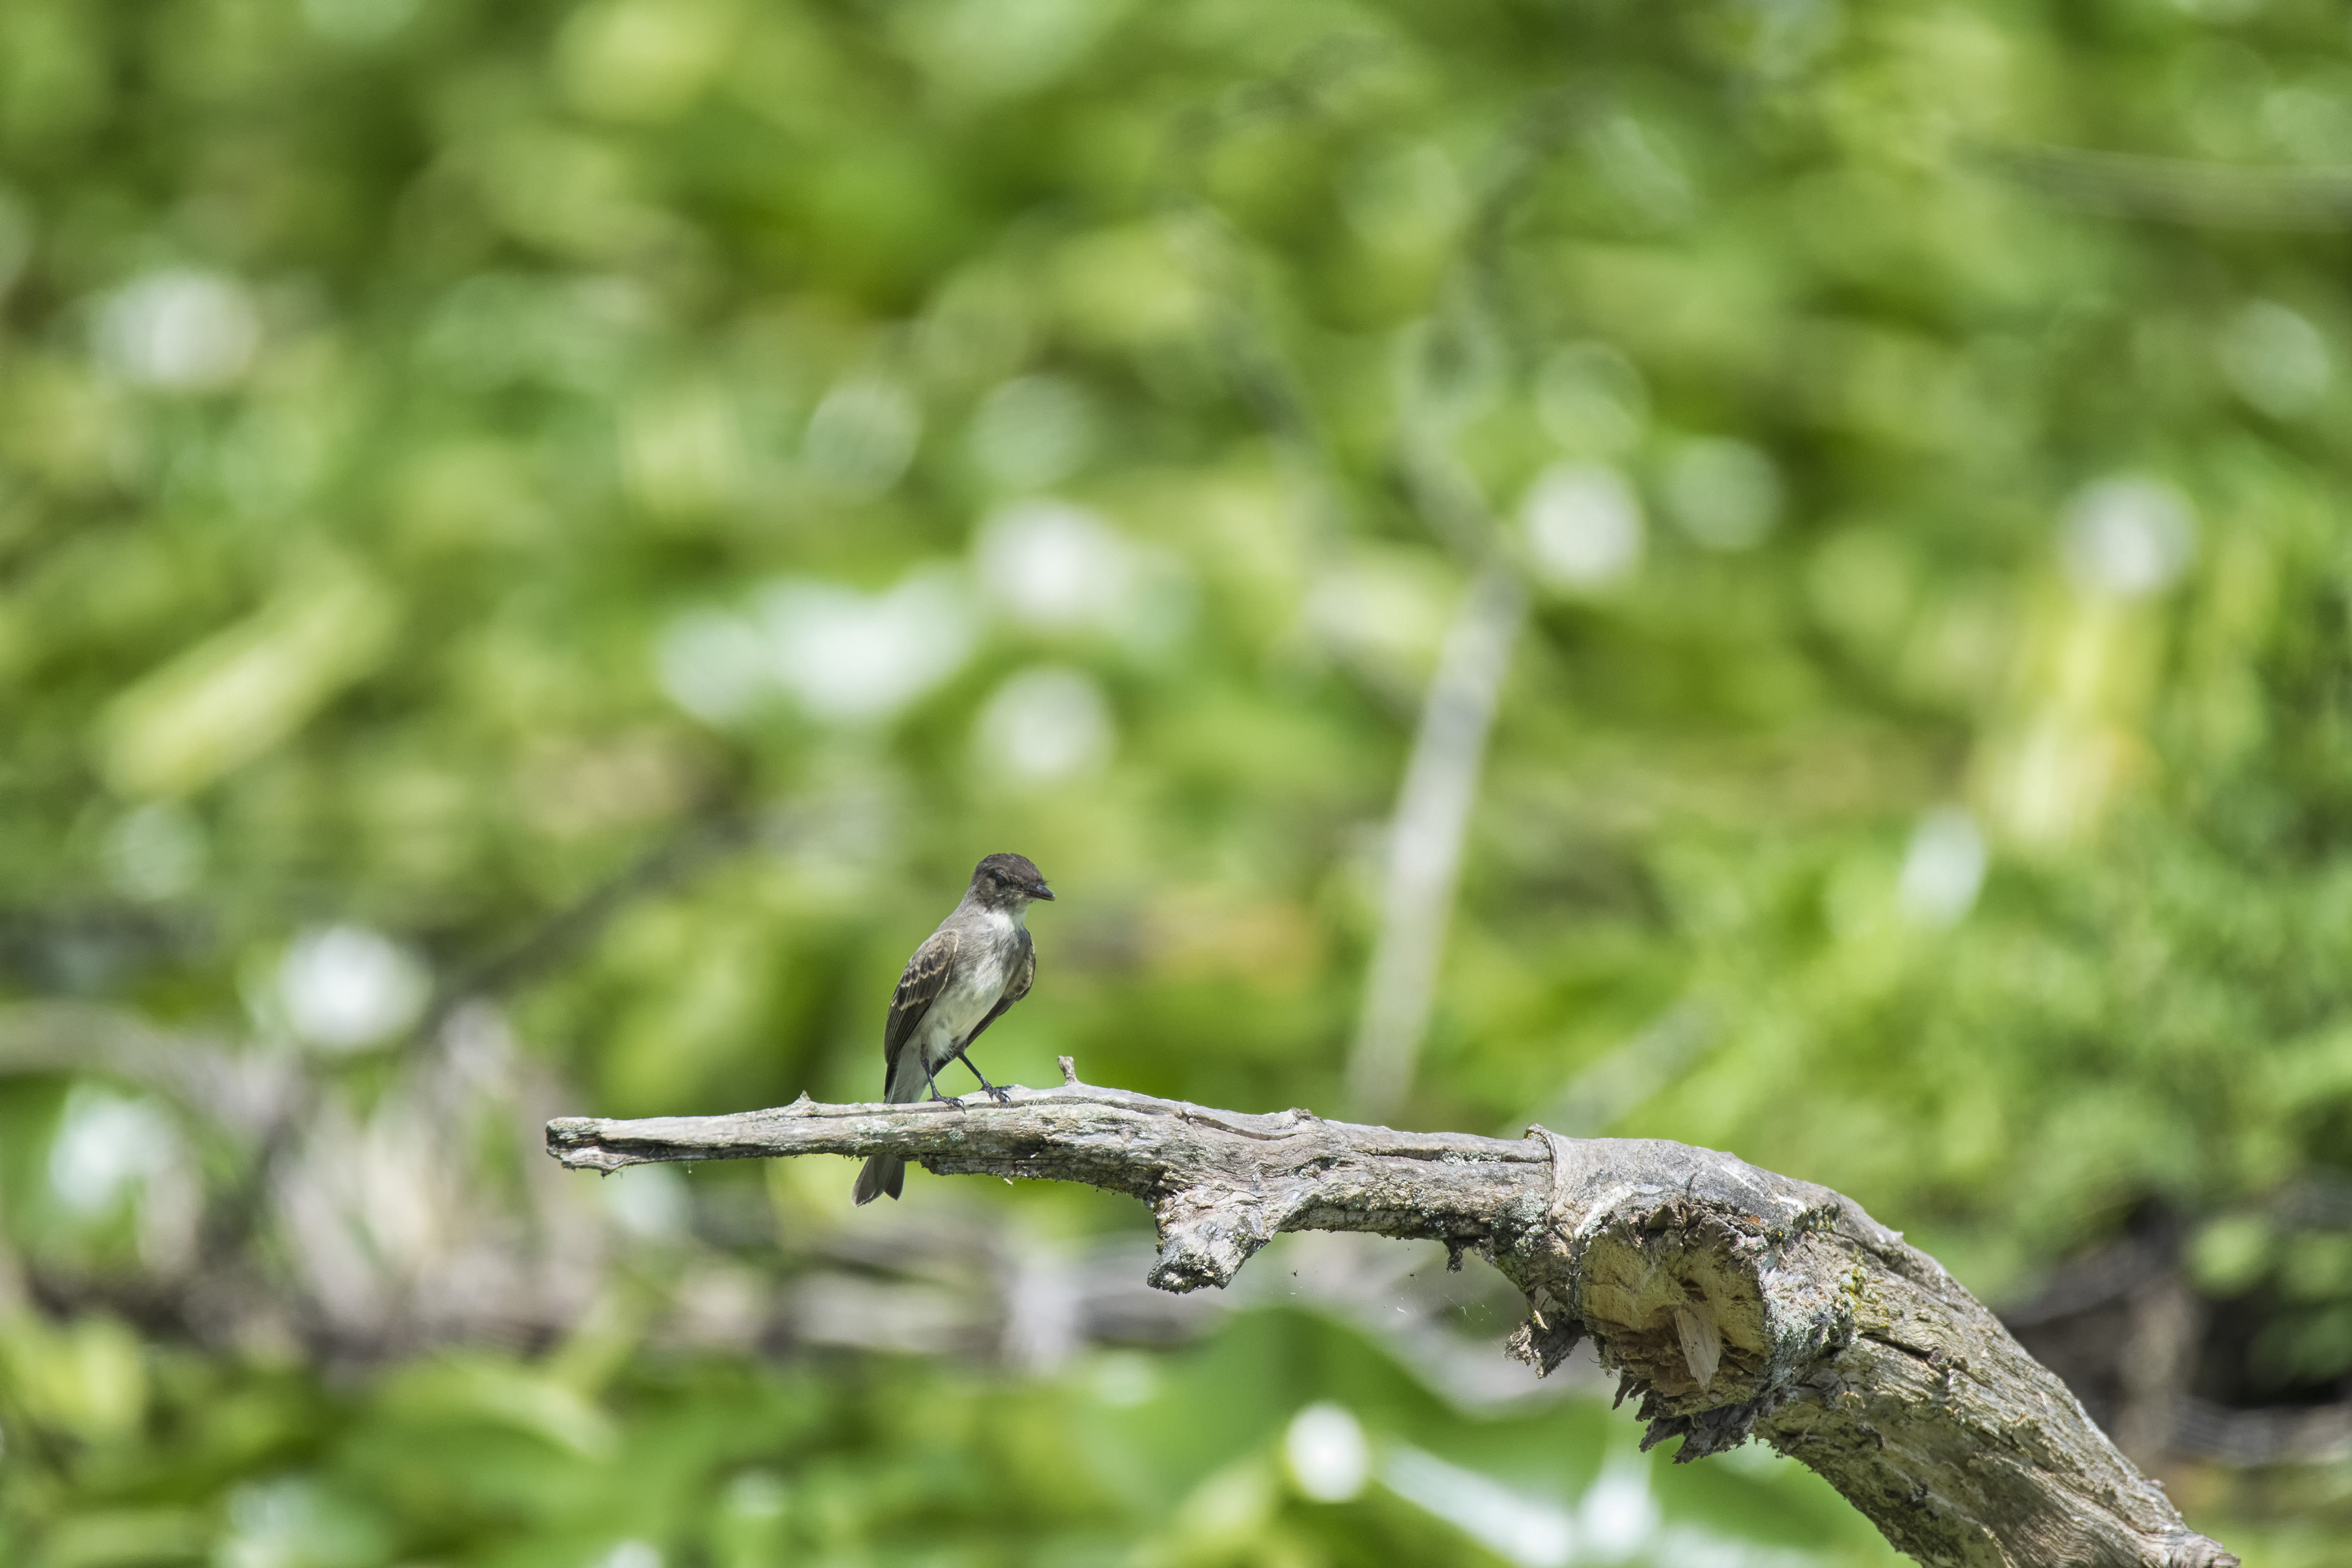
nature, grass, branch, bird, leaf, wildlife, green, insect, reptile, fauna, lizard, close up, canada, eastern, quebec, sherbrooke, oiseau, moucherolle, phoebe, macro photography, ph bi, scaled reptile